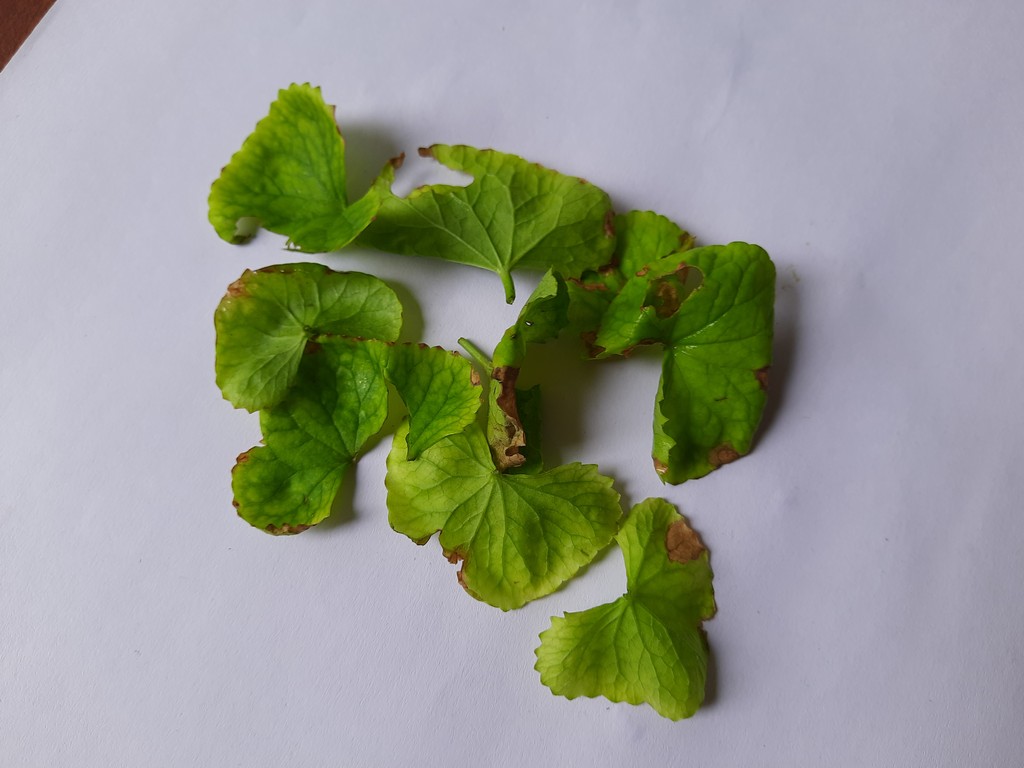
Label: Unhealthy